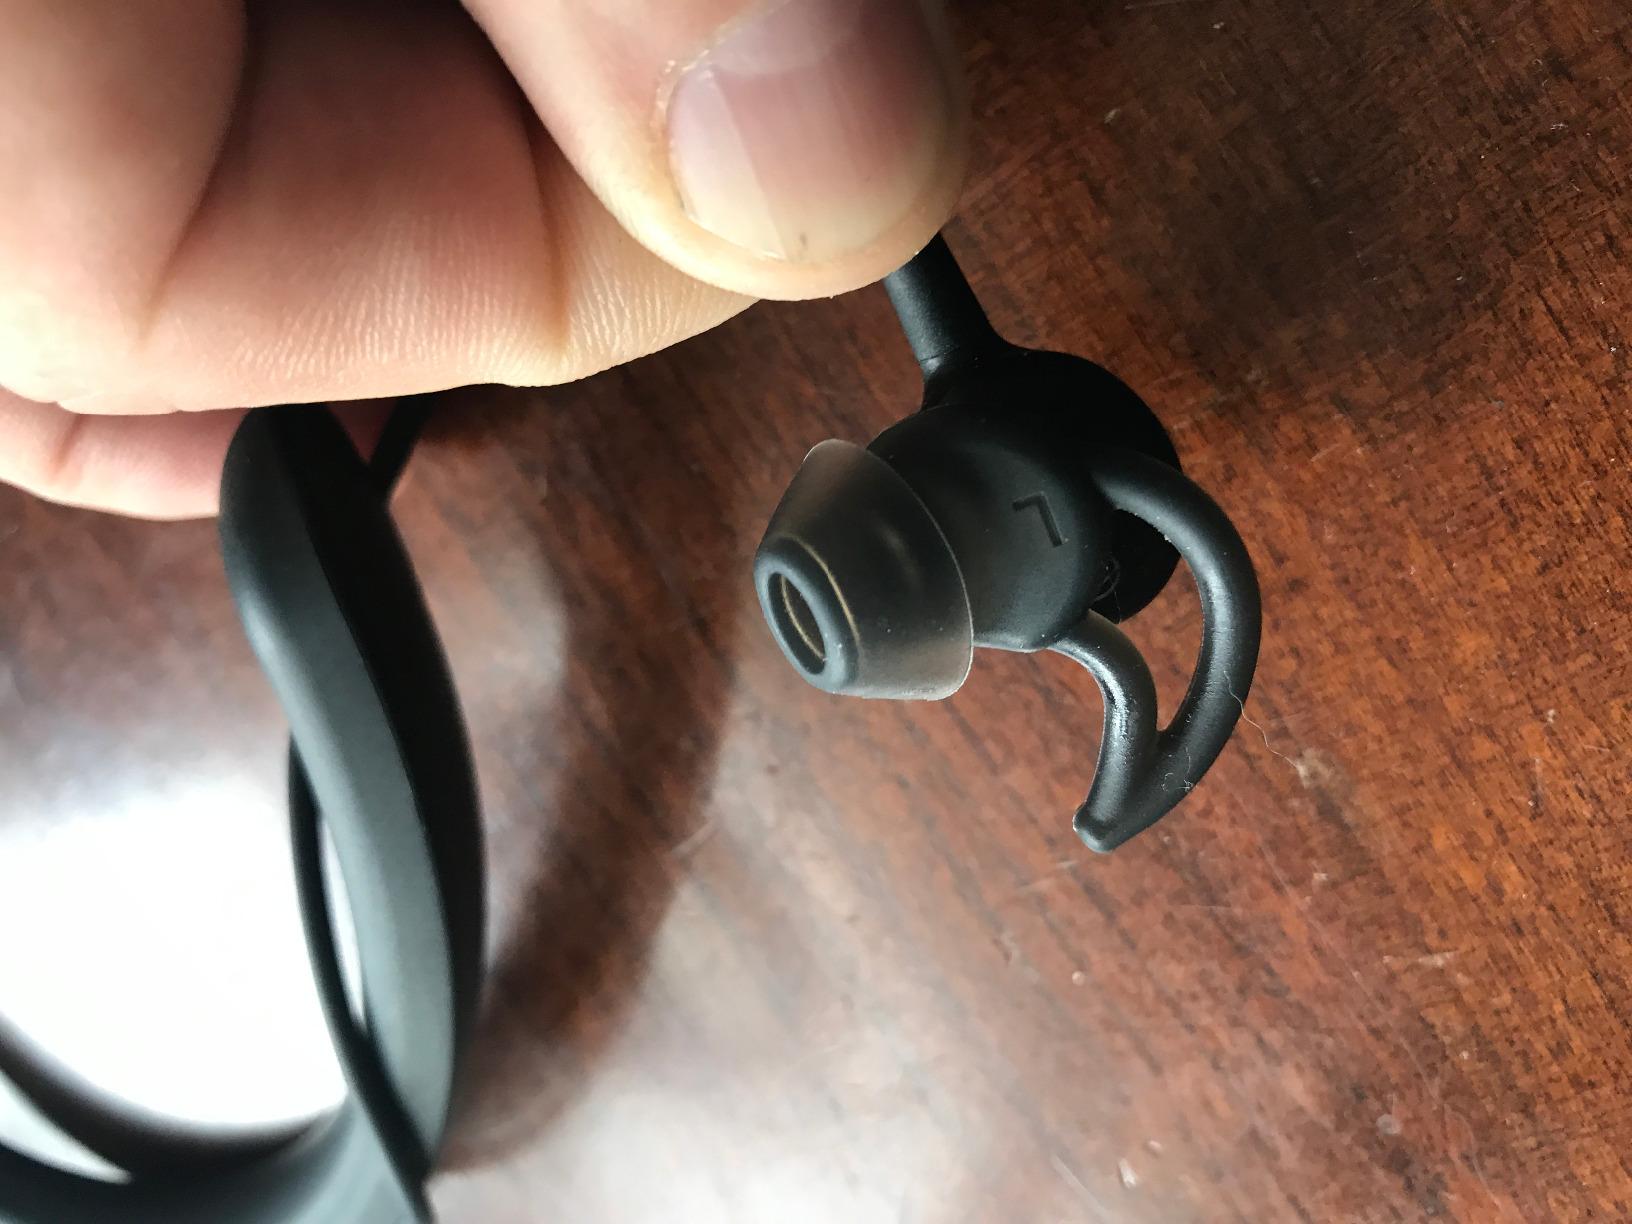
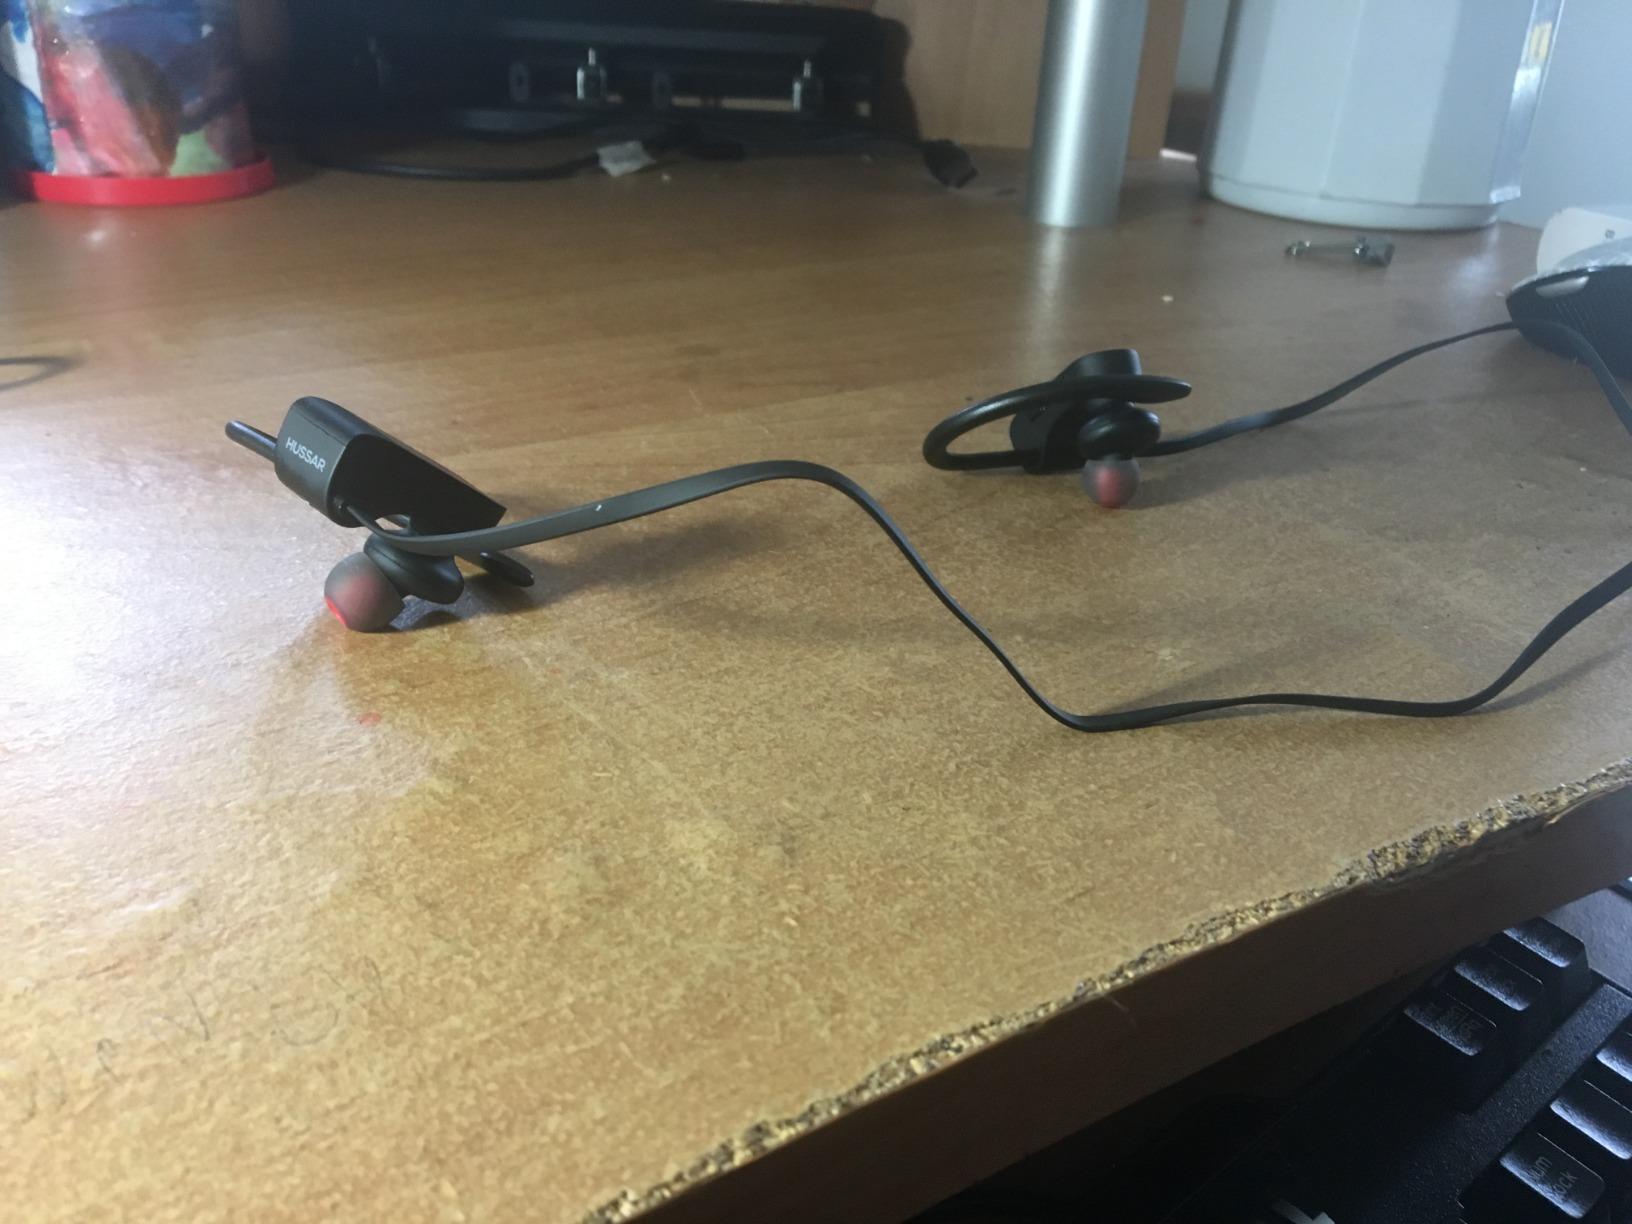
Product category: headphones
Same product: no